Frizinghall railway station

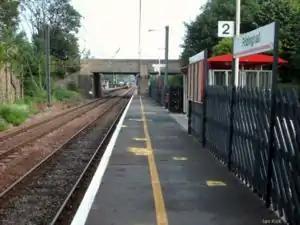
Platform 2

Frizinghall railway station is situated in the Frizinghall district of Bradford, West Yorkshire, England. It is an unstaffed halt on the Airedale Line, north of . The station, and all trains serving it, are operated by Northern Trains.